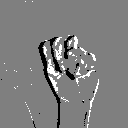
ASL letter: n